Sun Yat-sen

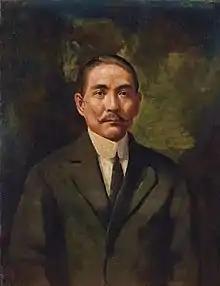
"Portrait of Sun Yat-sen" (1921) by Li Tiefu

To sponsor more uprisings, Sun made a personal plea for financial aid at the Penang conference, held on 13 November 1910 in Malaya. The high-powered preparatory meeting of Sun's supporters was subsequently held in Ipoh, Singapore, at the villa of Teh Lay Seng, the chairman of the Tungmenghui, to raise funds for the Huanghuagang Uprising, also known as the Yellow Flower Mound Uprising. The Ipoh leaders were Teh Lay Seng, Wong I Ek, Lee Guan Swee, and Lee Hau Cheong. The leaders launched a major drive for donations across the Malay Peninsula and raised HK$187,000.